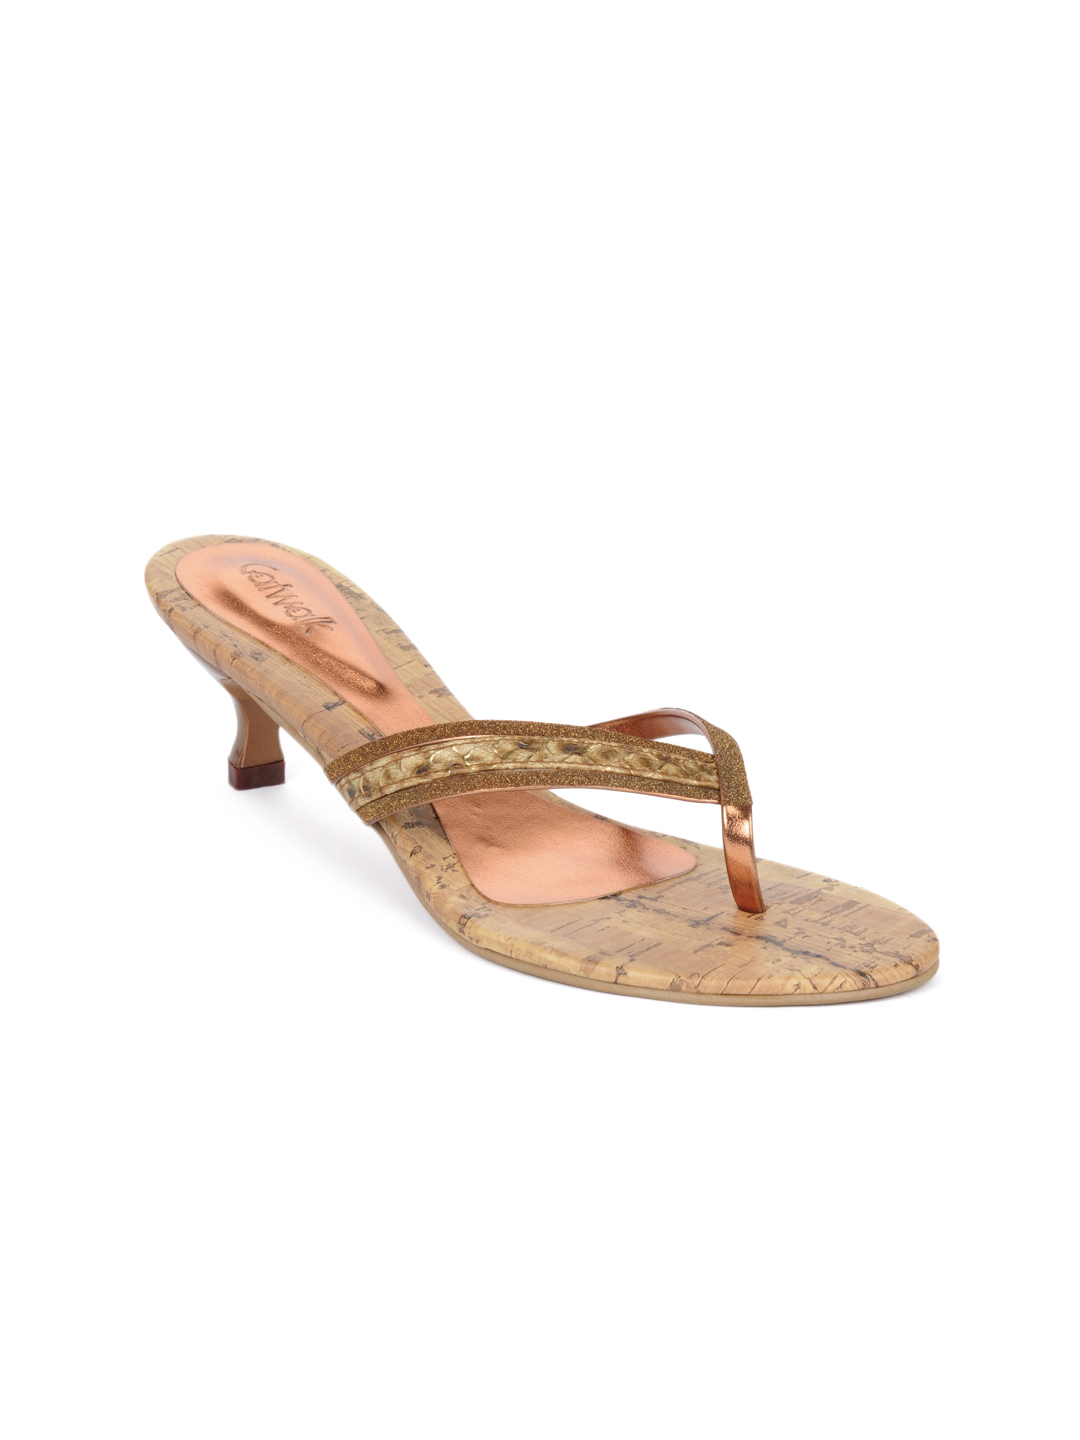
Catwalk Women Bronze Heels
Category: Footwear / Shoes / Heels
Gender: Women
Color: Bronze
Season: Winter 2012
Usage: Casual